Ramtek Kevala Narasimha temple inscription

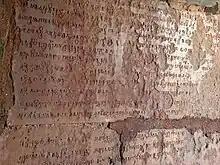
Detail of the Narasiṃha temple inscription at Rāmtek

The Rāmtek Kevala Narasiṃha temple inscription is an epigraphic record of the Vākāṭaka dynasty, documenting the construction of a temple dedicated to the Narasiṃha or lion-man incarnation ("avatāra") of Viṣṇu. The inscription dates to the 5th-century CE. The inscription is presently built into an interior wall of the Kevala Narasiṃha temple at Ramtek, in Nagpur district, Maharashtra, India. The inscription is written in 15 lines of Sanskrit, in the later Brahmi script, but is damaged. It records the lineage of the Vākāṭaka rulers and the foundation of the temple. The inscription is composed in "Puṣpitāgrā", "Upajāti" and "Śloka" metres.